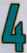
Number: 4